La Cepeda

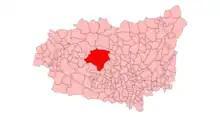
Location of La Cepeda region in the Province of León

La Cepeda is an ancient historical region in the landlocked Province of León, Spain. It borders with La Maragatería, El Bierzo, Omaña and La Vega del Órbigo. It is a traditional comarca without administrative recognition.